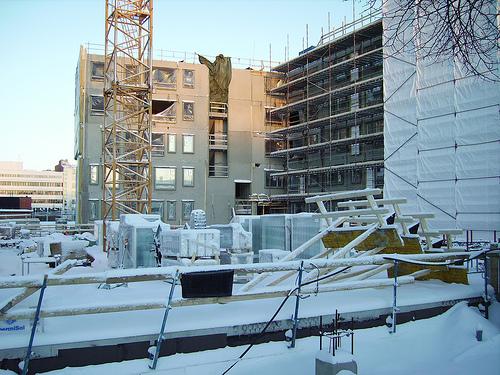
Weather: snow or frosty